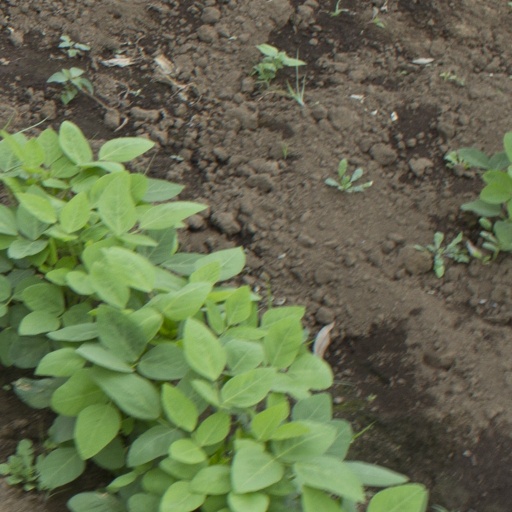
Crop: soybean